Daughters of the Flower Fragrant Garden

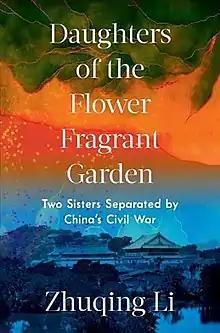
first edition

Daughters of the Flower Fragrant Garden: Two Sisters Separated by China's Civil War is a 2022 book by Zhuqing Li, published by W. W. Norton & Company. The author tells the story of her two aunts, who were separated on opposite sides after the conclusion of the Chinese Civil War in 1949.